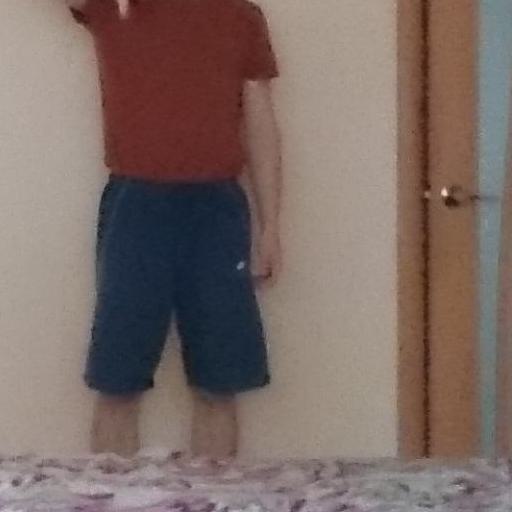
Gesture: no_gesture